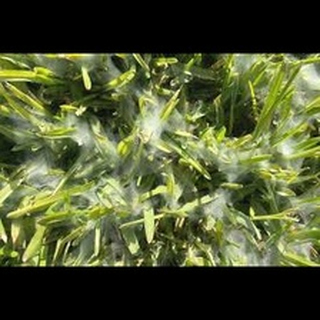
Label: wheat_mite